List of Byzantine composers

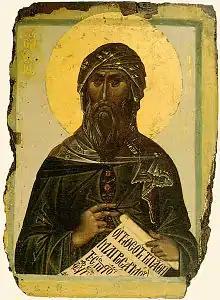
John of Damascus, who was a major proponent of 8th century kanōns and the supposed creator of the octoechos

The Byzantine Empire lasted from AD 395 to 1453, during which music was prominent throughout the empire. Both sacred and secular music were commonplace, with sacred music frequently used in church services and secular music in many events including, ceronmonies, dramas, ballets, banquets, festivals and sports games. However, despite its popularity, secular Byzantine music was harshly criticized by the Church Fathers. Like their medieval Western contemporaries, little is known about the lives of Byzantine composers.